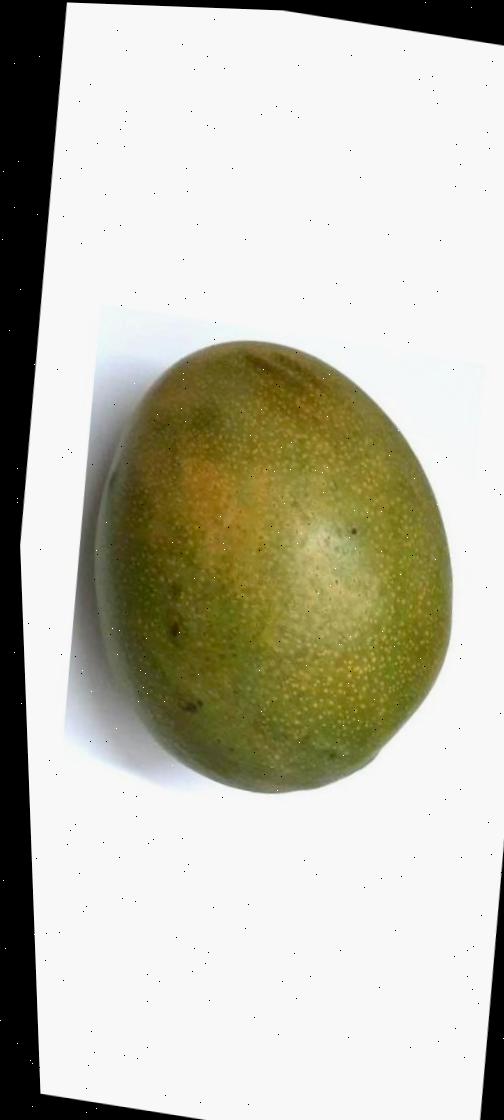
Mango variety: Bari-4